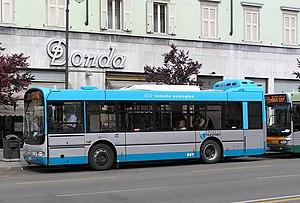
L'Iveco 200E Europolis est un midibus dont la dernière génération figure au catalogue du constructeur Irisbus sous la référence 203E Europolis. Une version spéciale d'études produite à 50 exemplaires est connue sous le nom ASTRA Europolis.